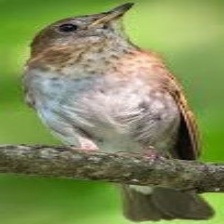
Species: VEERY
Scientific name: CATHARUS FUSCESCENS